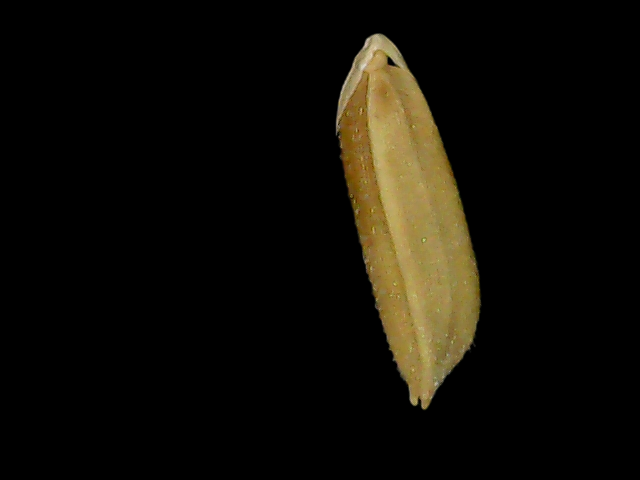
Rice variety: Bd75